Mall goth

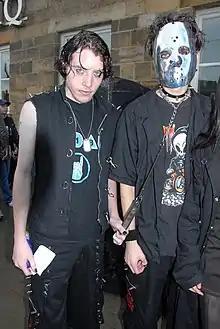
Two mall goths at Whitby Goth Weekend in 2006

Fashion items such as platform boots and oversized sweatshirts and trousers are common amongst mall goths, as well as striped and checkered prints. They are often associated with wearing brands such as Lip Service, Tripp, JNCO and Demonia. Chunky and platform sneakers were common, especially Buffalo. In an article for "Elle", one former mall goth described that they wore "ankh necklace, combat boots over striped tights and did my eyeliner in a style that could only be described as raccoon-esque". Items such as pleather, chokers, creeper shoes and lip rings are all common. "W" writer Katherine Cusumano described Kristen Stewart's outfit on September 22 2016, of "bold swipe of black liquid liner, the deep reddish magenta under-eye liner, the slightly yellowed bleach job, and the padlocked necklace" as notably mall goth. In an article for Refinery29, Goth DJ and scholar Andi Harriman stated "Most Goths don't wear a lot of neon, face masks, or those over-the-knee stripy socks, basically anything Mall Goths wear".